Pestalozzi-Stiftung Hamburg

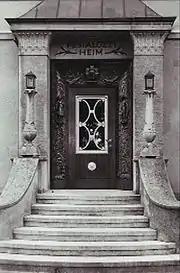
Today at Diestelstraße, there is a residential home, formerly a children's foster home.

After the war, in 1947, the Pestalozzi-Stiftung Hamburg received its property back and could again accommodate 40 children. Yet due to the monetary reform in 1948, the assets had become valueless, and the biggest part of the real estate had to be sold little by little for the maintenance of operation. Moreover, the following years were marked by financial and structural difficulties. Throughout the years, the charity has been changing its shape, and it has broadened its range of facilities in the field of child, youth and family services, as well as the care for people with handicaps.